Buck Houghton

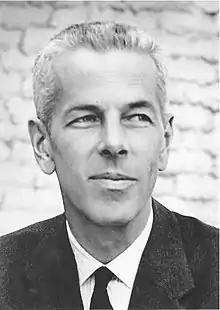
Taken at age 45

Archible Ernest "Buck" Houghton (May 4, 1915 – May 14, 1999) was an American television producer and writer best known for producing the first three seasons of "The Twilight Zone", as well as many other television programs and independent films from the 1950s through the 1990s. He first entered the film industry as a reader and story editor for David O. Selznick in the 1930s. He moved over to Paramount, working his way up to the casting office and then to the budget department. During World War II, he helped make films for the Office of War Information. Following the war, Houghton assisted executive producers at RKO, and had a two-year stint as a story editor for MGM. He soon became involved in producing early TV dramas such as “China Smith,” “Meet McGraw,” “Yancy Derringer” and “Man with a Camera.”